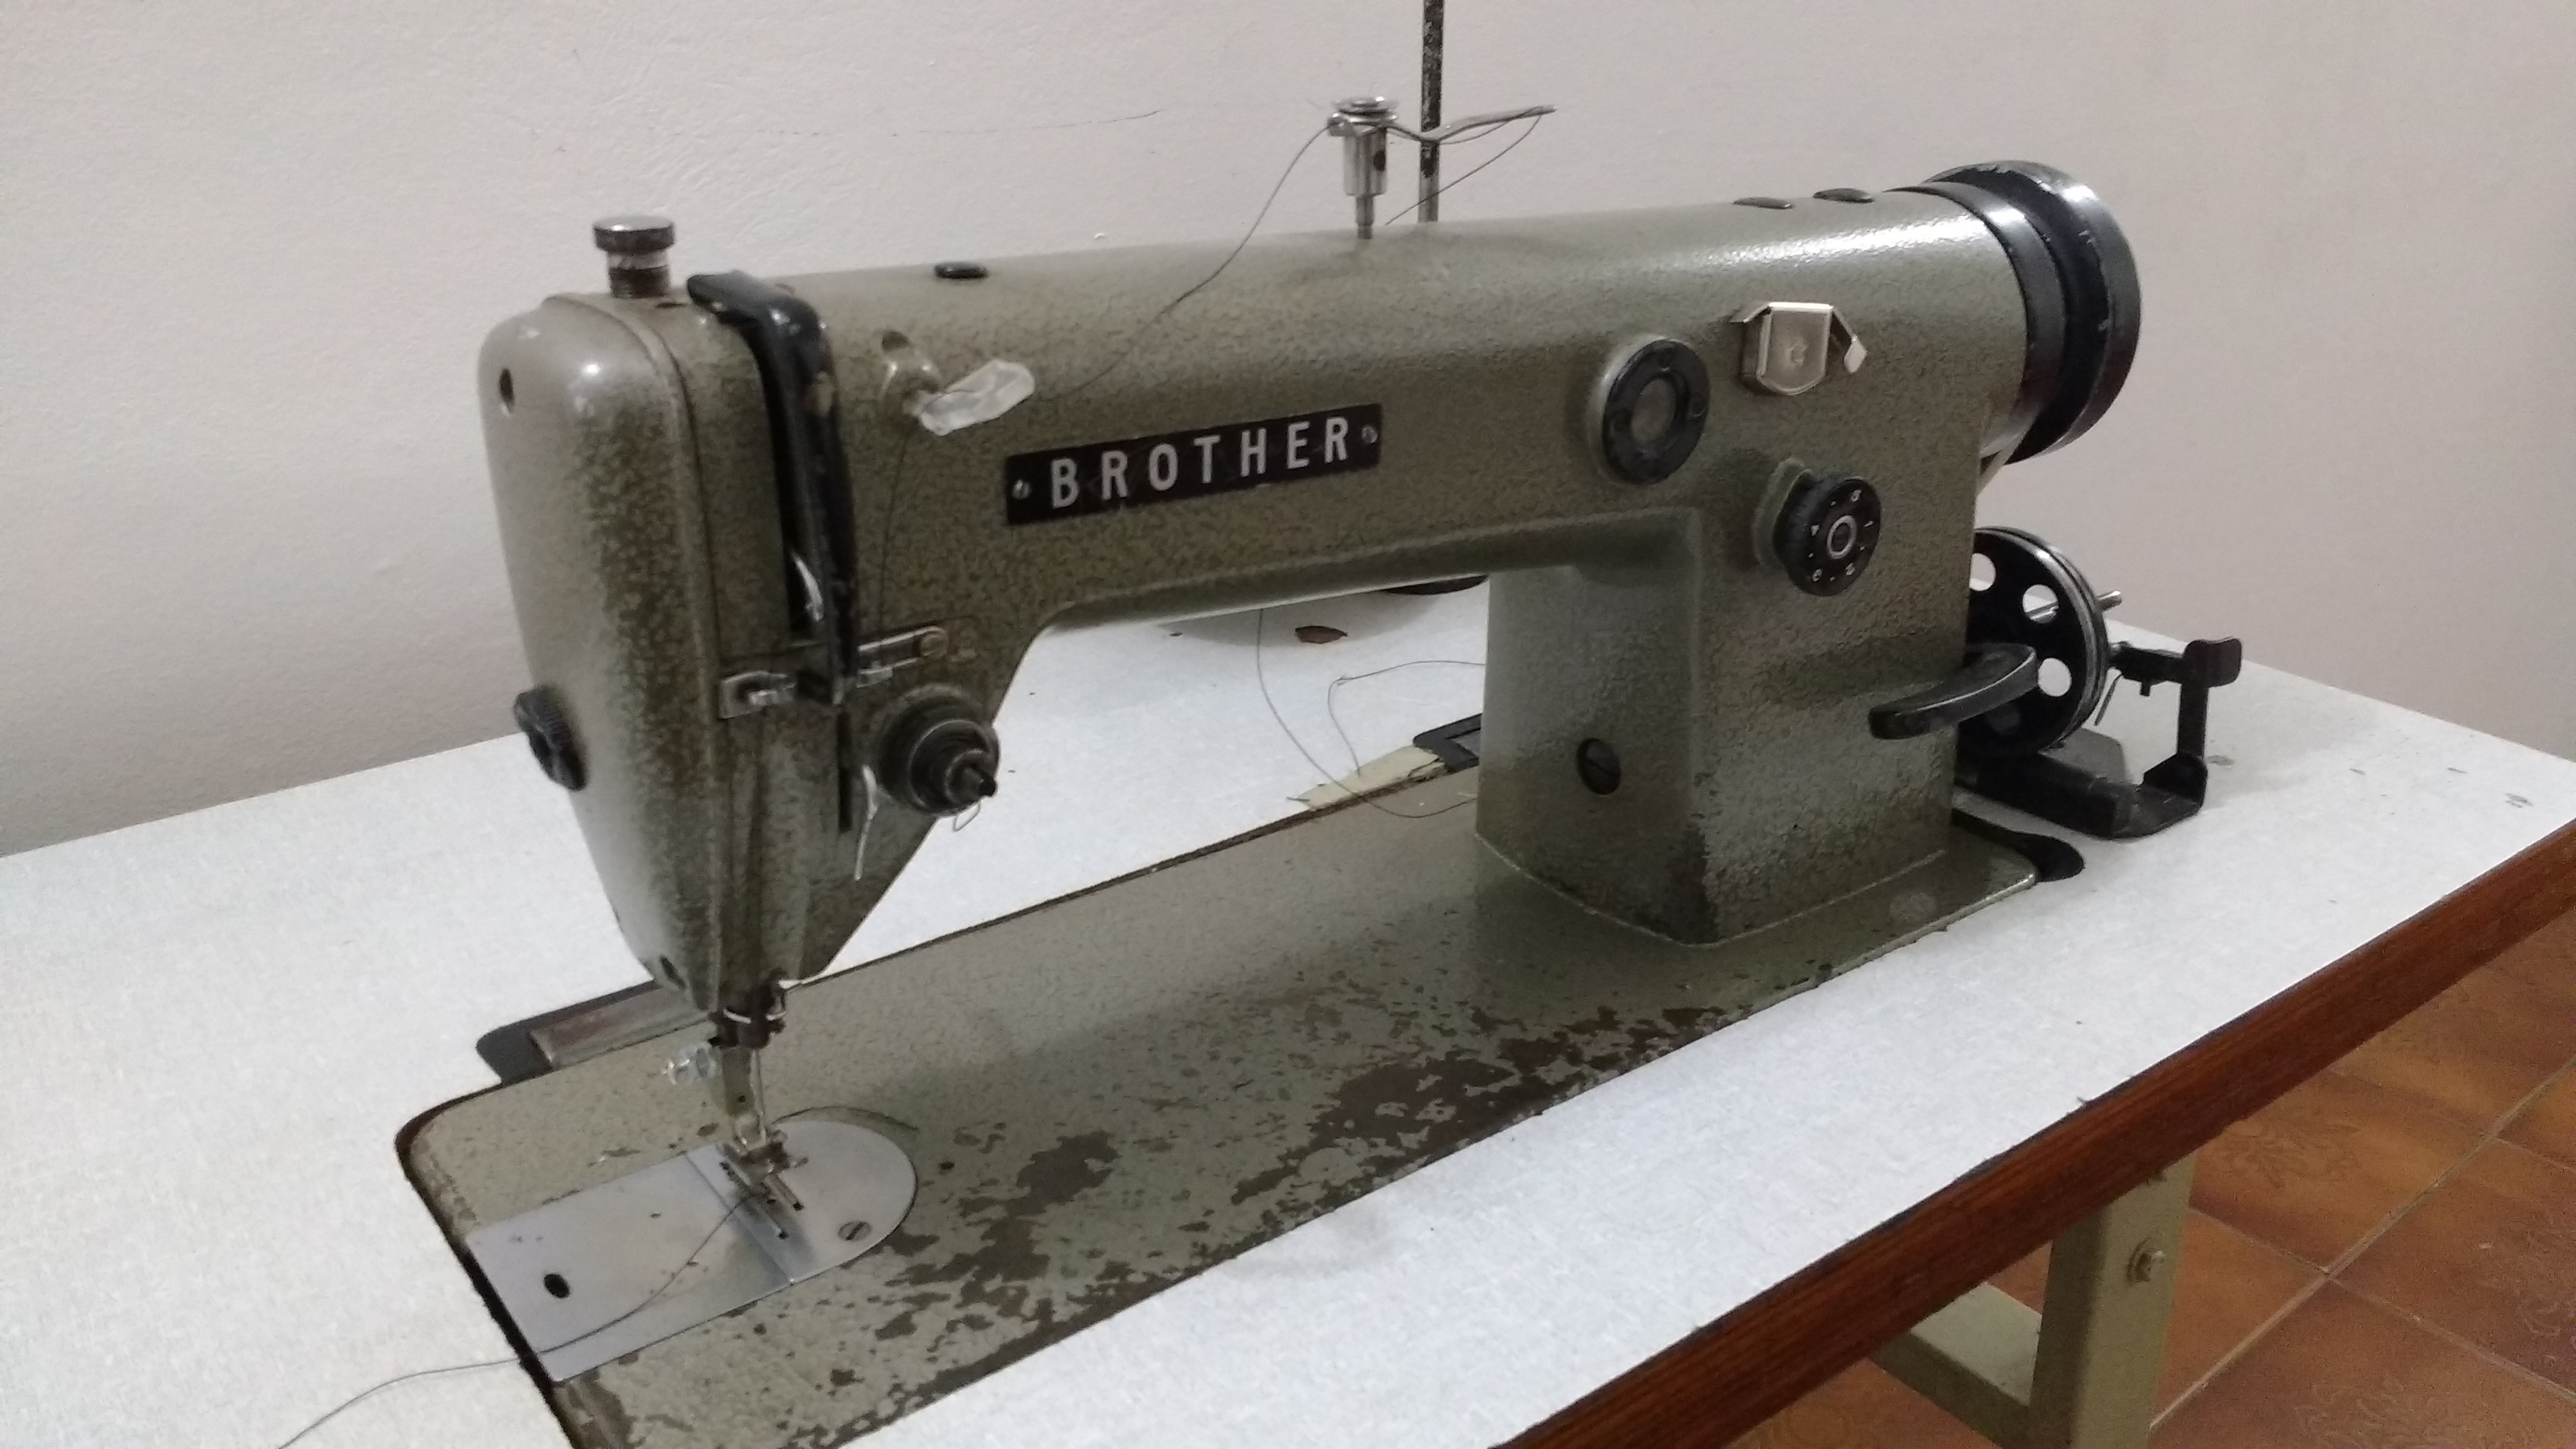
industrial, sewing machine, art, brother, home appliance